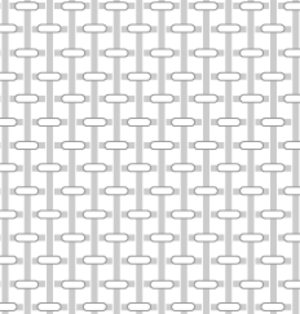
Dans la terminologie du tissage de textile, l’armure est le mode d'entrecroisement des fils de chaîne et des fils de trame.